Sándor Khuen-Héderváry

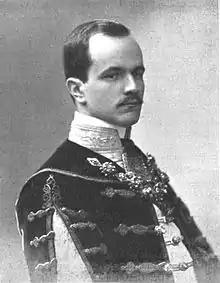
Khuen-Héderváry in 1906

Following the dissolution of Austria-Hungary and the fall of the short-lived Hungarian Soviet Republic, Khuen-Héderváry returned to the foreign service in the autumn of 1919. He became head of the political department of the newly established independent Hungarian Ministry of Foreign Affairs in the rank of Class I councillor in 1920. Khuen-Héderváry and his superior Kálmán Kánya, the deputy foreign minister played eminent role in the establishment of the operative organizational structure of the new ministry, modeling the abolished Austro-Hungarian Foreign Service, where most of the Hungarian apparatus served earlier and had previously been socialized.